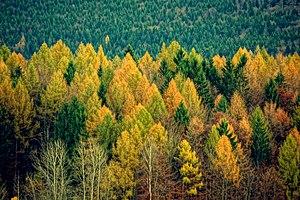
La géo-ingénierie est l'ensemble des techniques qui visent à manipuler et modifier le climat et l'environnement de la Terre et par extension d'une planète en première intention et à grande échelle. L'objectif est généralement correctif, plus que préventif. Elle ne doit pas être confondue avec la géo-ingénierie du sous-sol.